The Courts Garden

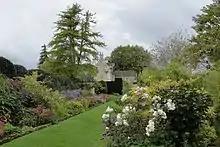
Temple Borders at The Courts Garden

The Courts Garden is an English country garden in Holt, near Trowbridge, Wiltshire, England. The garden has been in the ownership of the National Trust since 1943 and is Grade II listed.